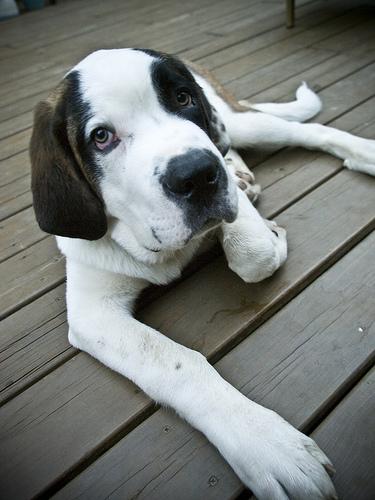
Breed: saint bernard